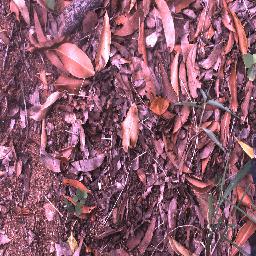
Label: negative